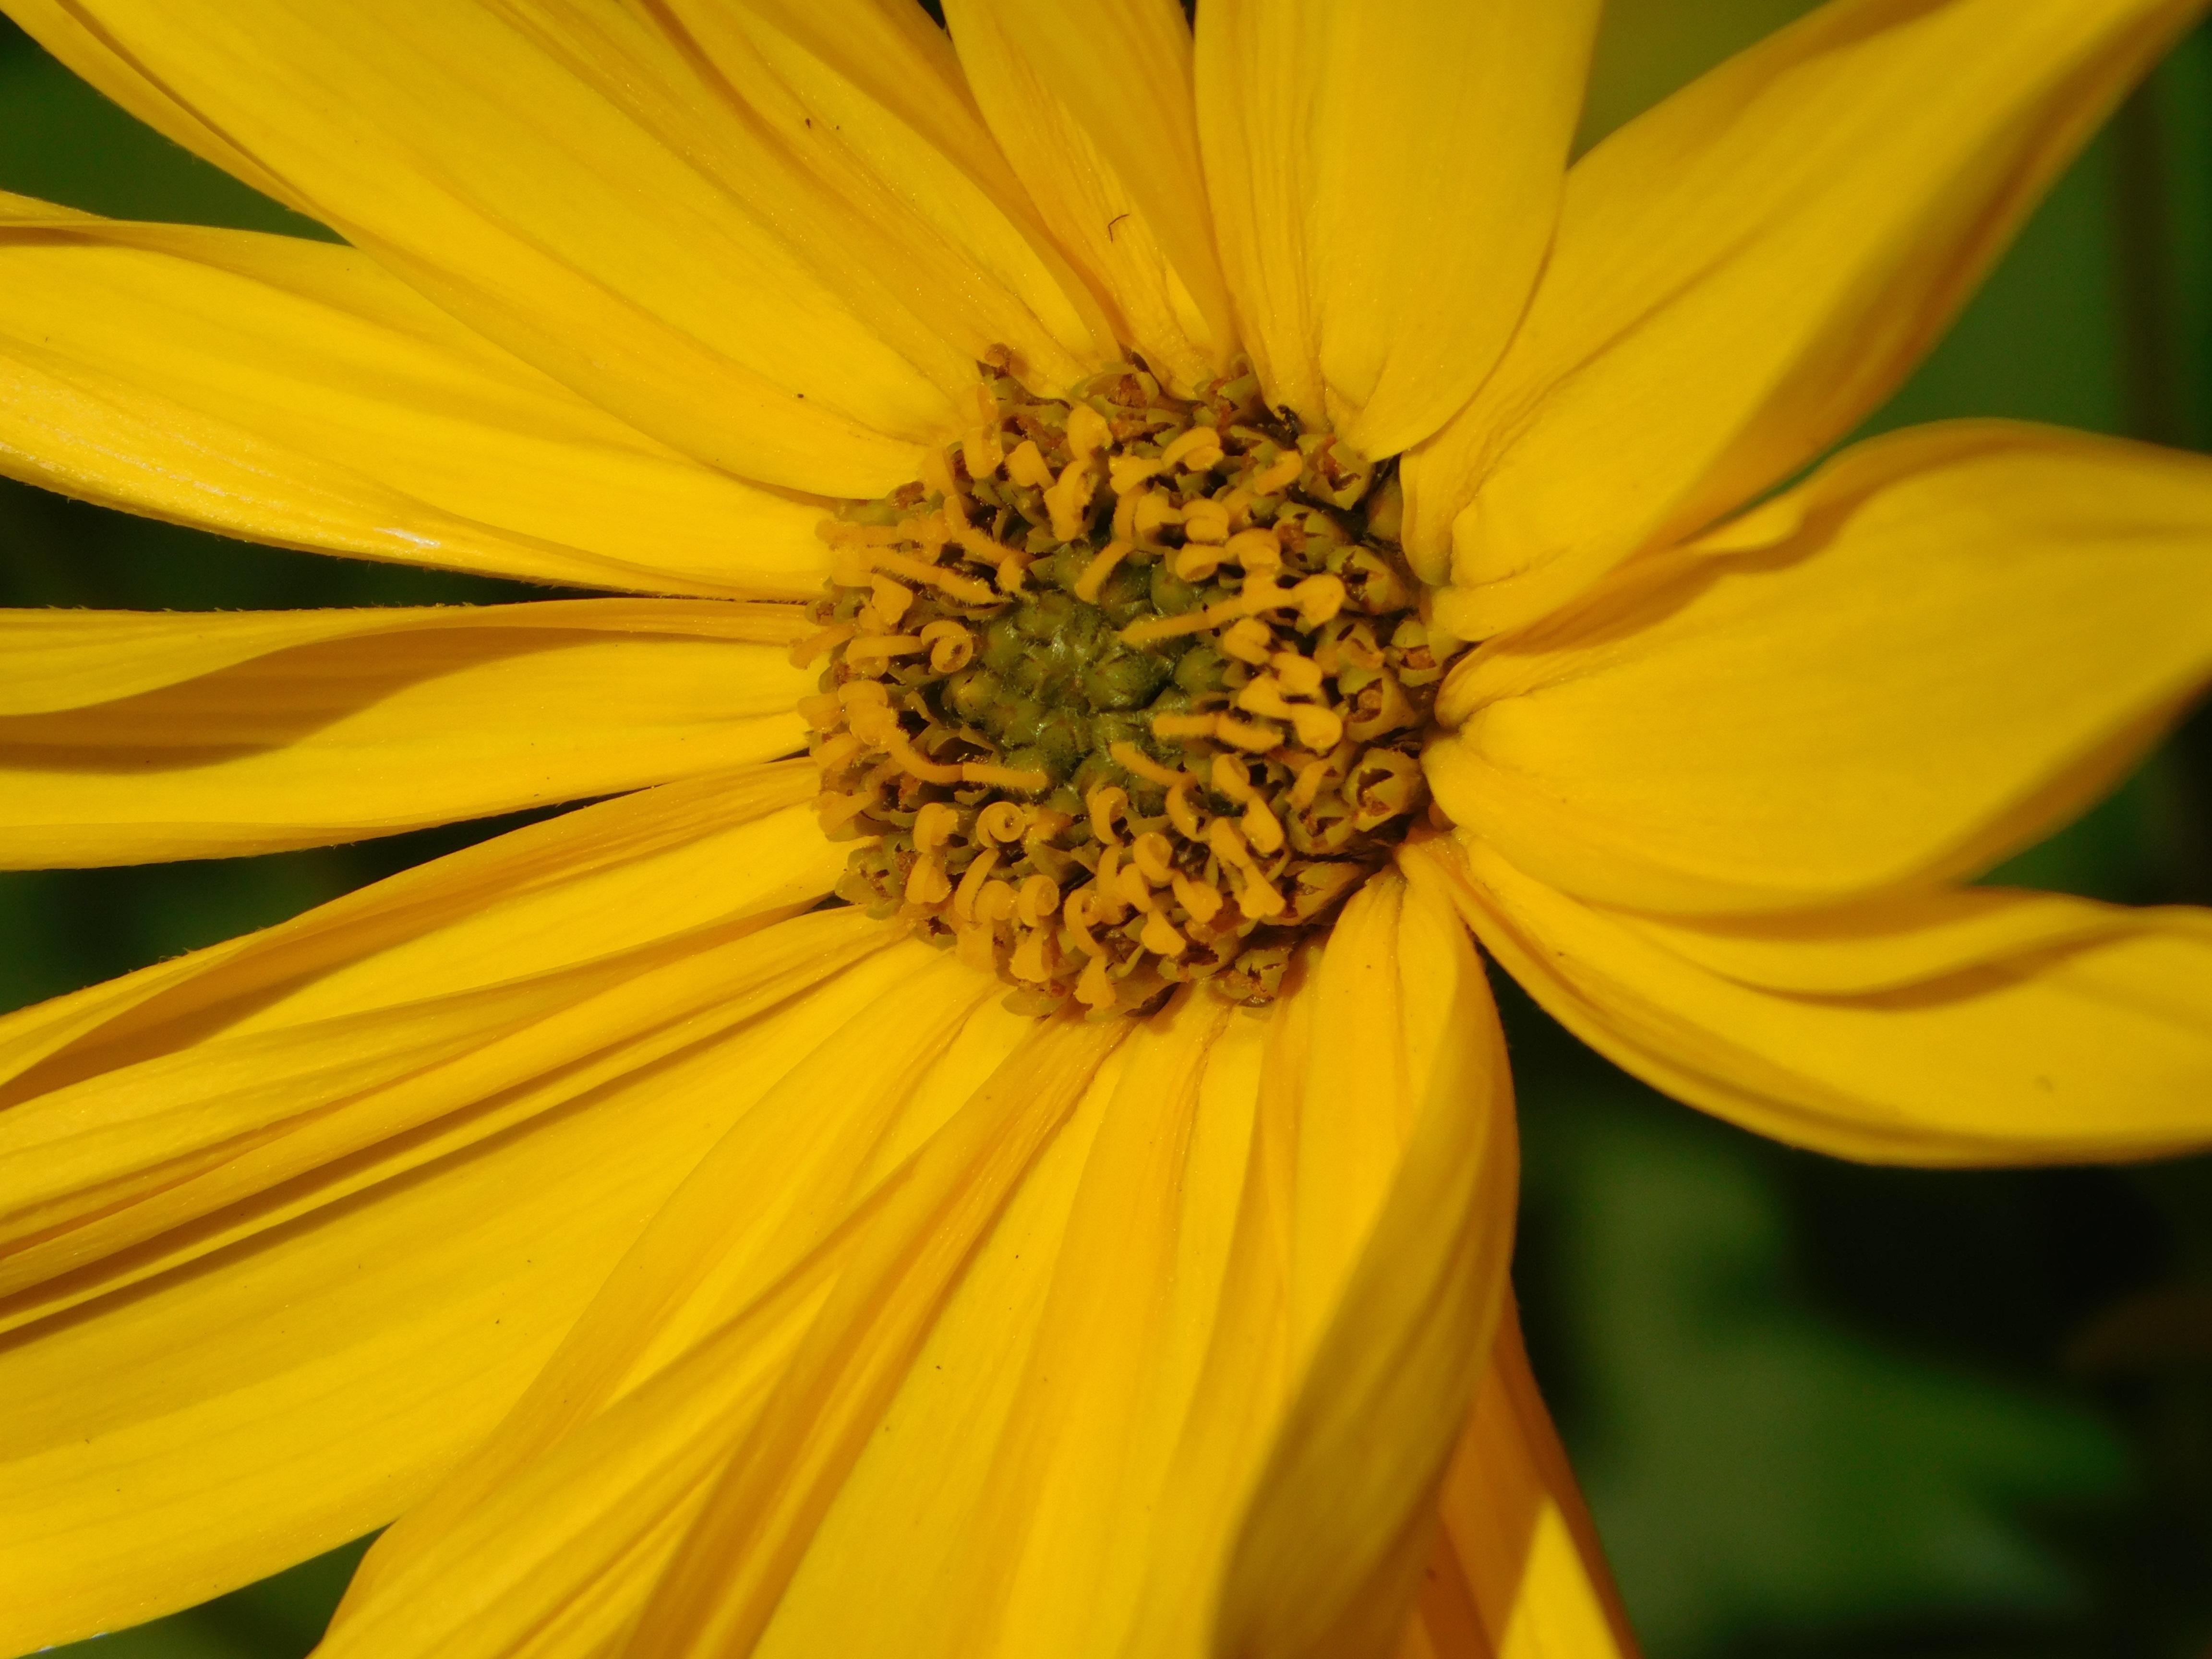
nature, blossom, plant, photography, sunlight, flower, petal, bloom, spring, green, botany, yellow, garden, close, flora, sunflower, yellow flower, wildflower, close up, poland, macro photography, flowering plant, daisy family, schnittblume, plant stem, land plant